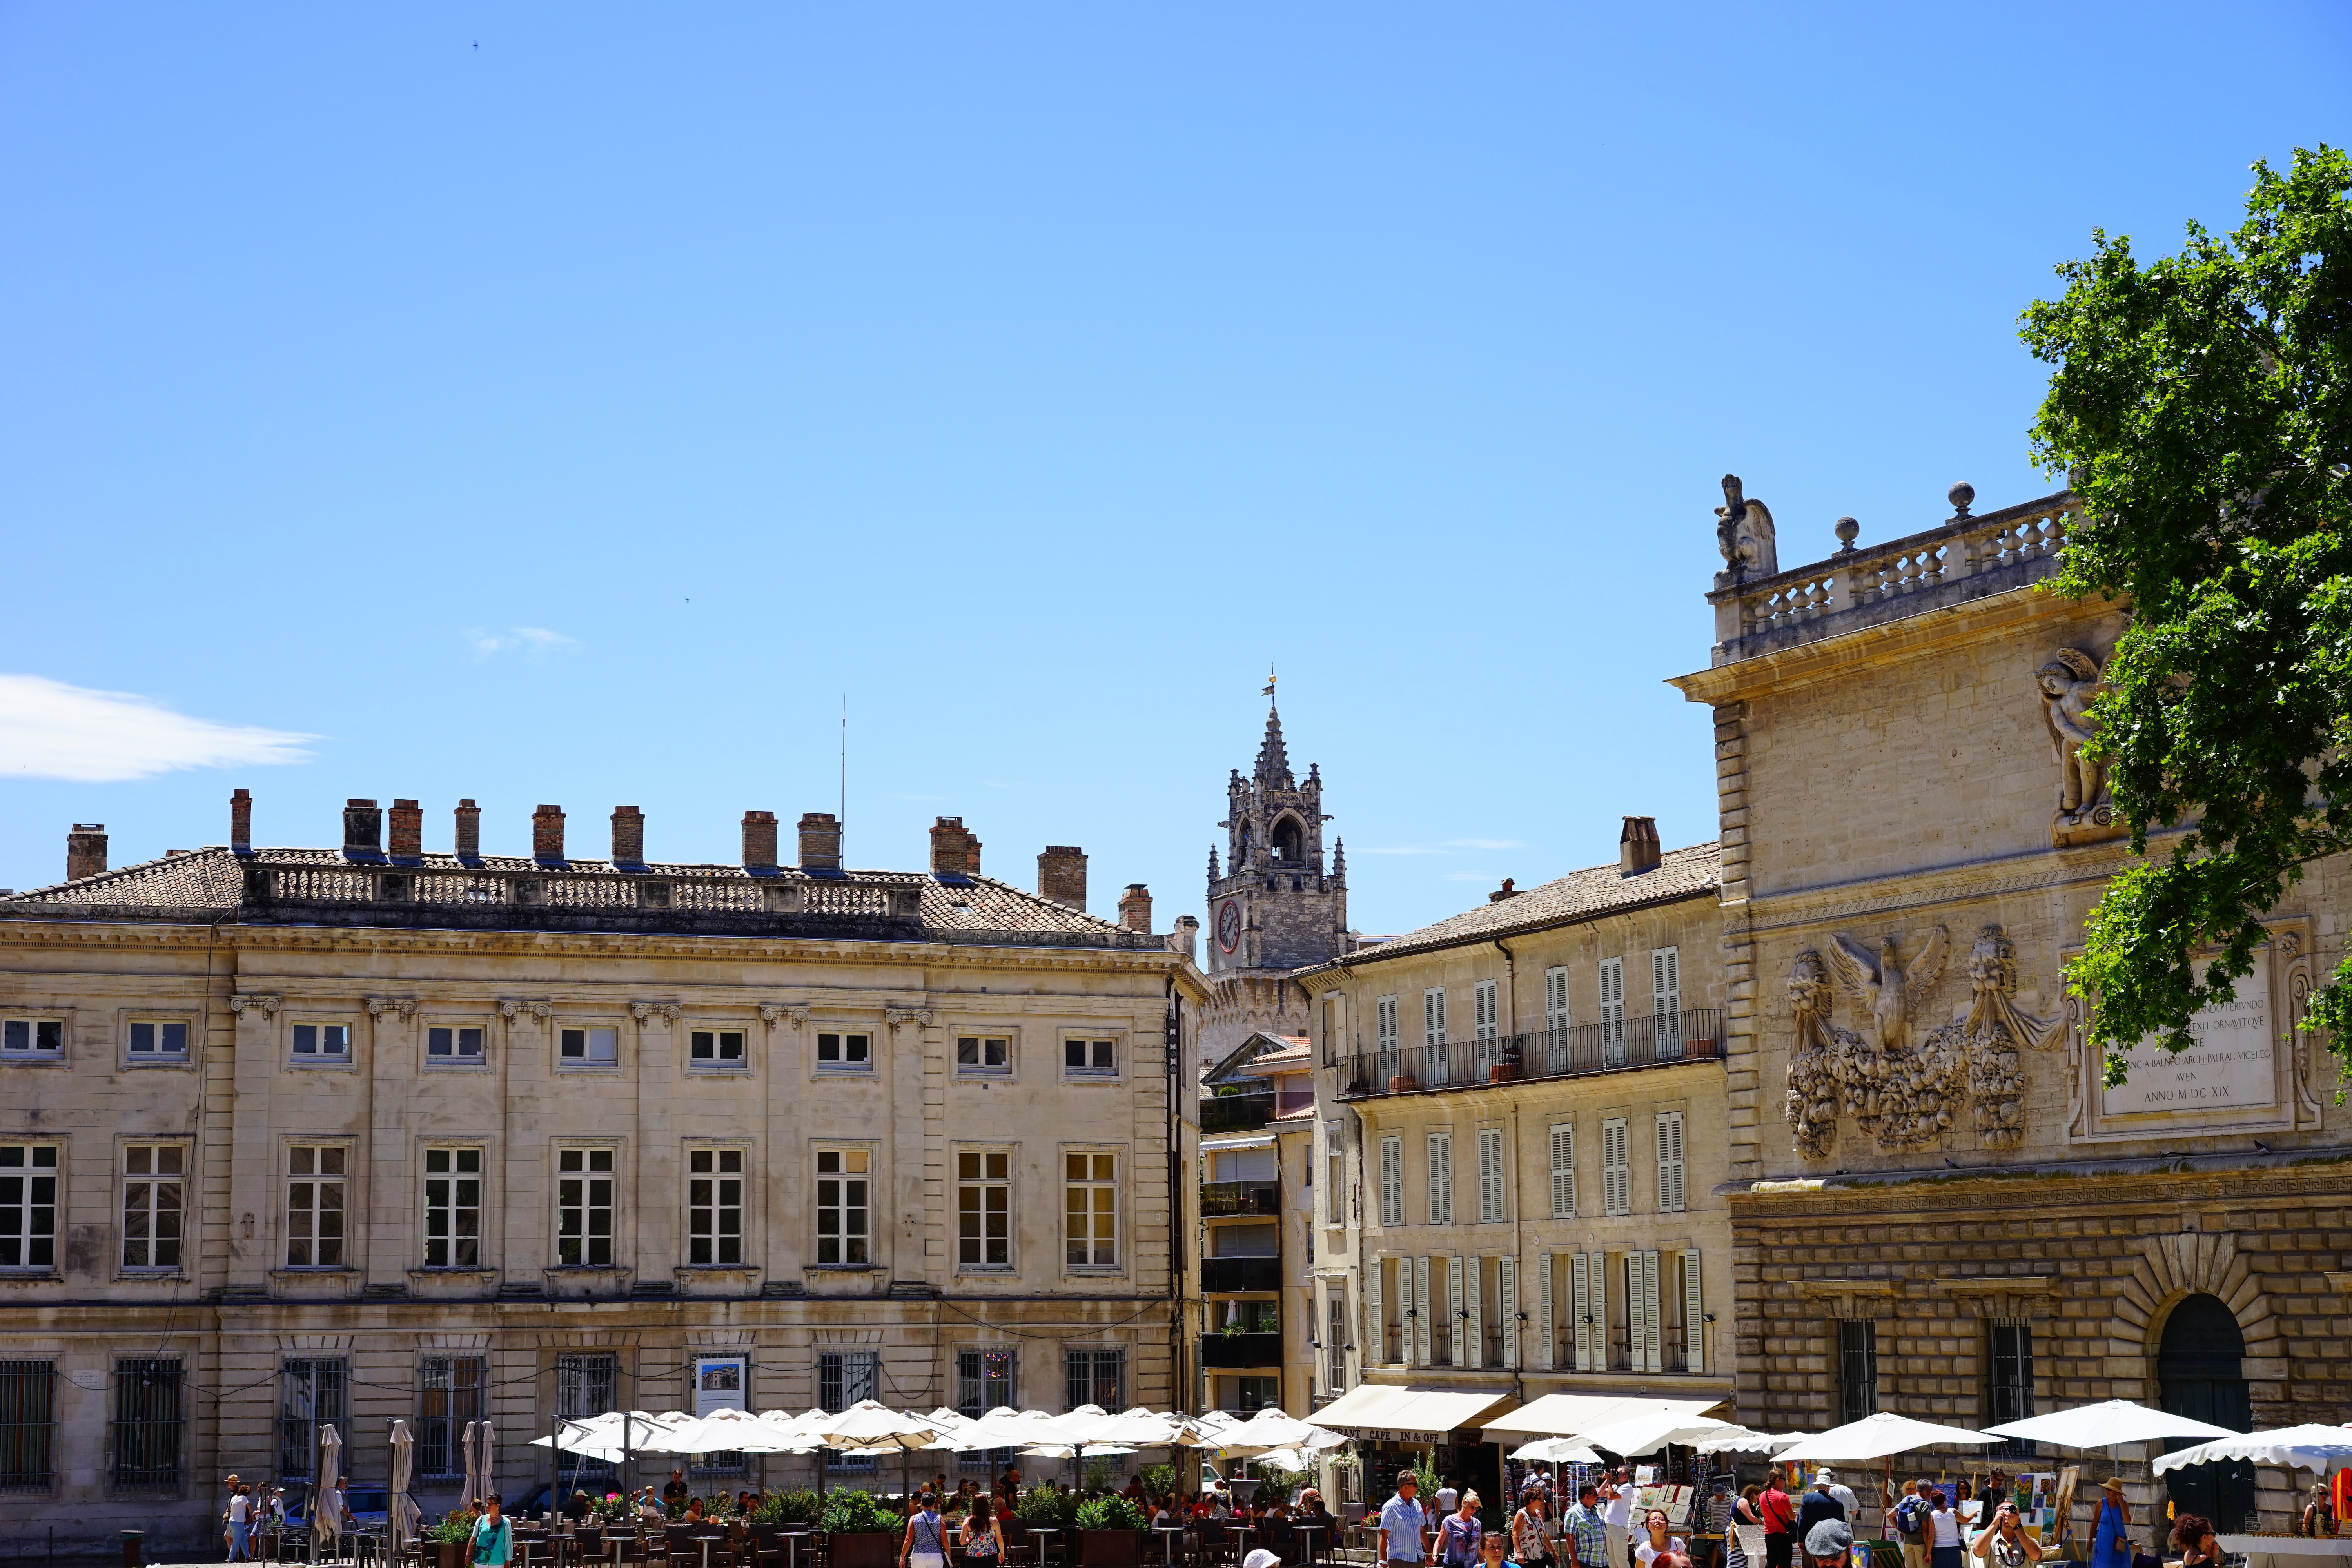
town, palace, city, cityscape, downtown, plaza, landmark, market, city life, tourism, mint, public space, town square, avignon, neighbourhood, ancient rome, human settlement